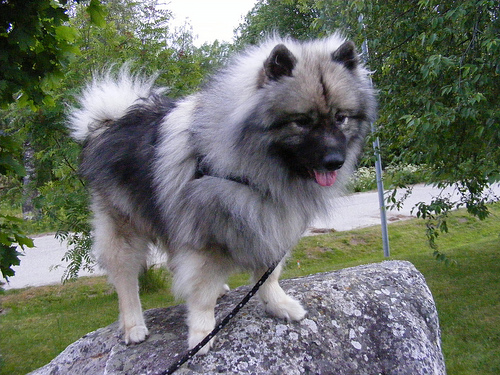
Breed: keeshond